Artan Cuku

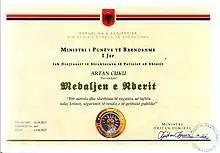
Artan Cuku Medal of Honor Certificate

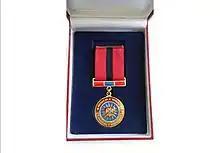
Artan Cuku Medal of Honor

On 12 June 2017, Artan Cuku was posthumously awarded the "Medal of Honor" by the Minister of Internal Affairs for his special merits and services in the fight against crime, ensuring public order and tranquility.